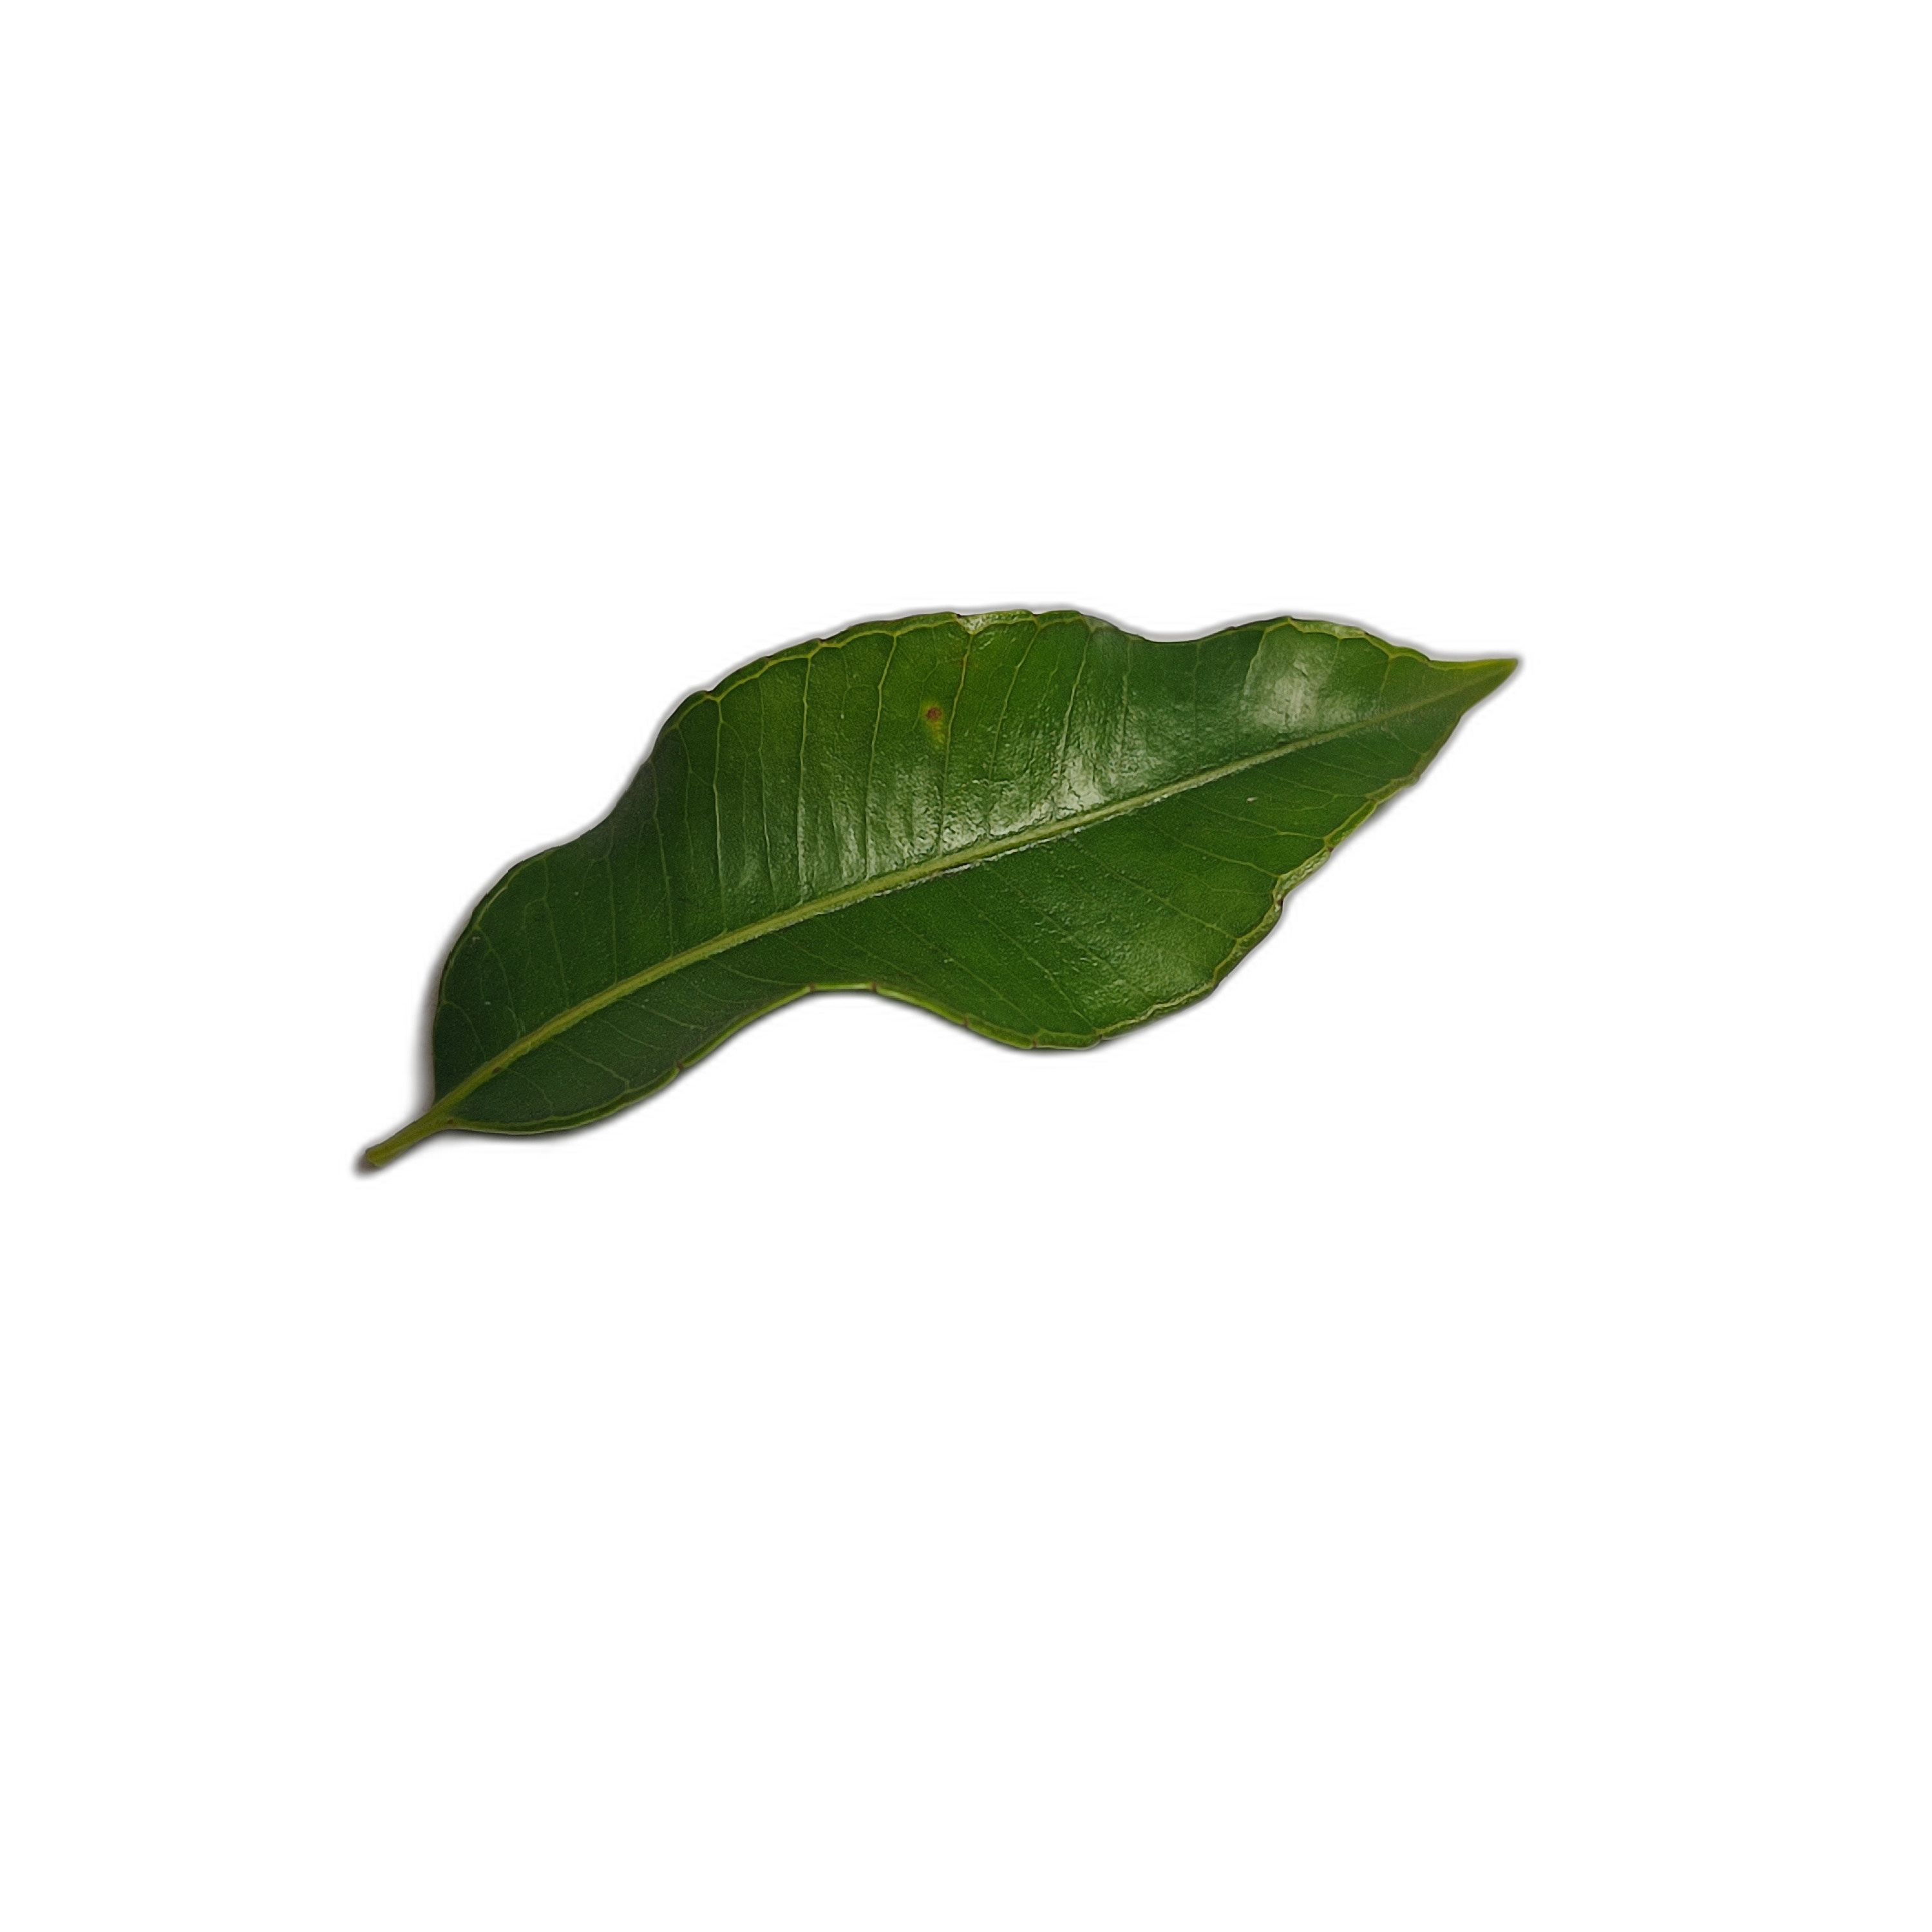
Label: healthy